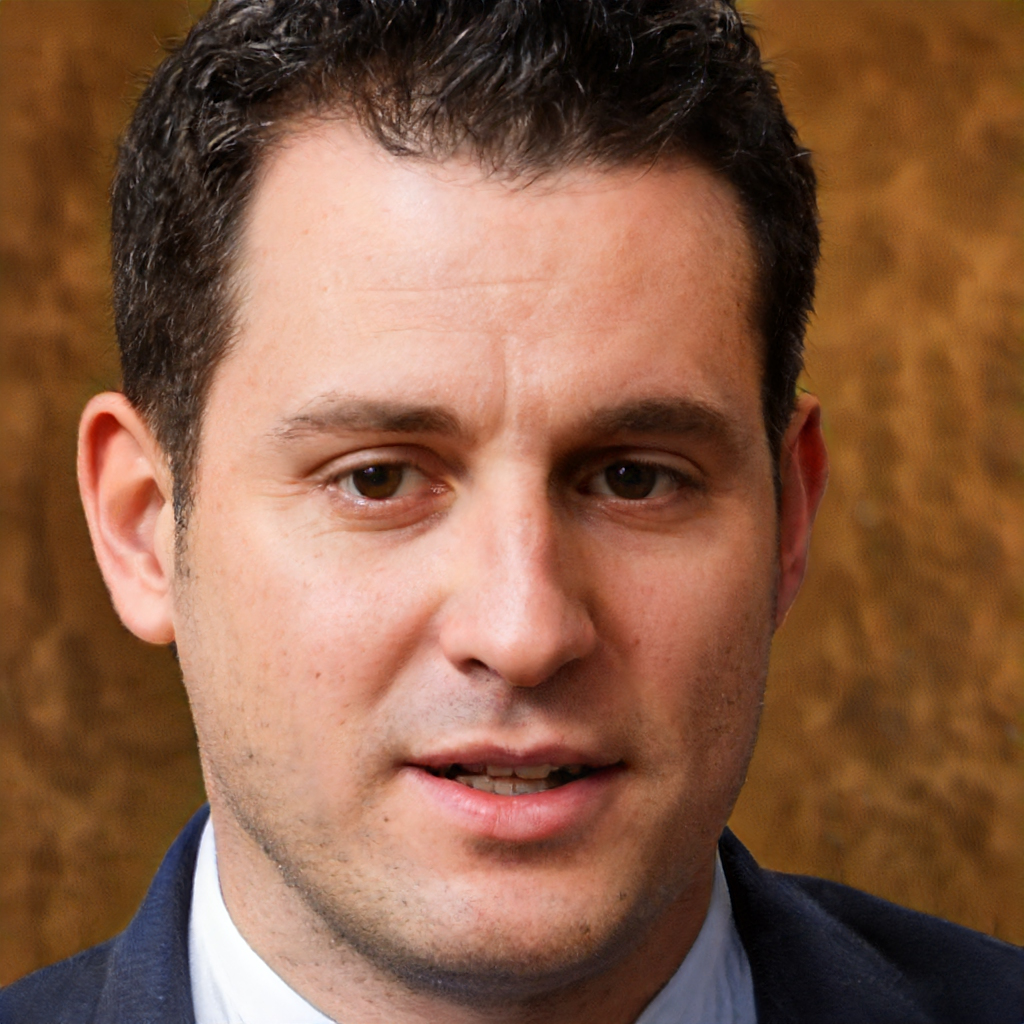
Label: Colored